Literature of Birmingham

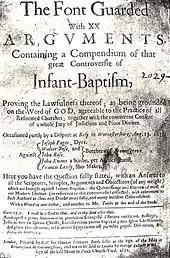
Thomas Hall's "The Font Guarded" of 1652 – the first known Birmingham-published book

It is in the mid 17th century that the first evidence of a distinctive and sustained literary culture emerges within Birmingham, based around a group of writers working at the heart of the town's growth as a centre of religious puritanism and political radicalism. John Barton, the headmaster of King Edward's School, was the author of "The Art of Rhetorick" in 1634 and "The Latine Grammar composed in the English Tongue" in 1652, but is best known for "Prince Rupert's burning love for England, discovered in Birmingham's flames" – a widely circulated, influential and vitriolic anti-Royalist tract that documented the sacking of the town by Prince Rupert of the Rhine at the Battle of Birmingham of 1643. Anthony Burgess wrote numerous sermons and theological works while the rector of Sutton Coldfield between 1635 and 1662, entering into a prolonged if amicable theological dispute in print with Richard Baxter that culminated in a face-to-face debate in Birmingham in September 1650. Francis Roberts was similarly prolific during his tenure as vicar of Birmingham's St Martin in the Bull Ring, with many of his works of popular or scholarly theology becoming nationally known and running through numerous editions. Thomas Hall was the master of the King's Norton Grammar School from 1629, and the minister of the adjacent St Nicolas' Church from 1650, but from the 1630s onwards was drawn into the radical circles of nearby Birmingham. He was the author of a long series of polemical works, combining both populist and erudite writing on religious and social matters. His 1652 volume "The Font Guarded" – a defence of the practice of infant baptism – was the first book known to have been published as well as written in Birmingham, and provides the first definite evidence of booksellers operating within the town. Between 1635 and 1642 Roberts, Hall and Barton were involved in establishing the first Birmingham Library, one of the earliest public libraries in England.